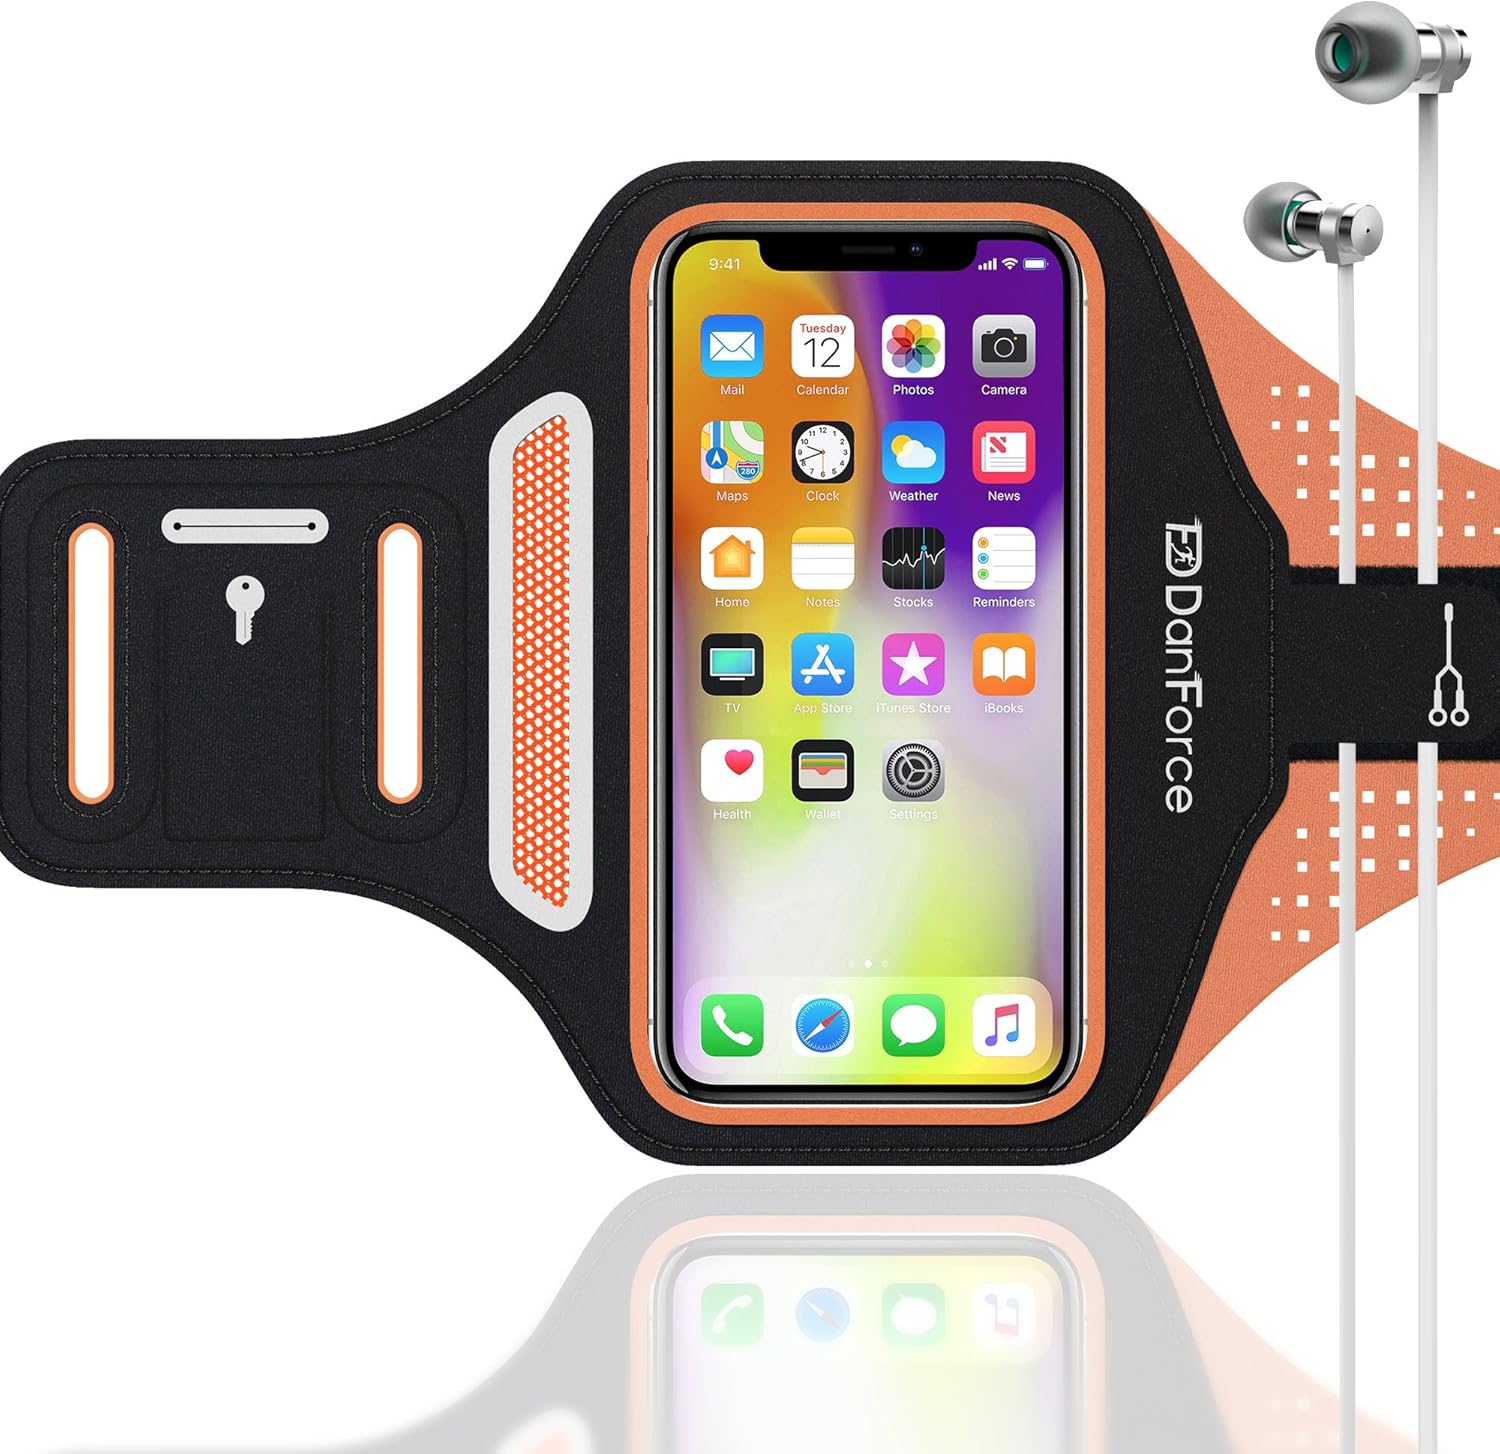
IPhone X , 8 , 8+ , 7 , 7+ , 6S , 6S+ , 6 , 6+ SPORTS Armband- Fingerprint Touch , Great for Running, Workouts or any Fitness Activity, Unique Hidden Pocket for Stores Cash, Cards and Keys.
Category: Cell Phones & Accessories
Don’t miss a beat while you’re on the move with the DanForce iPhone 7 , 6 , 6s Armband The days when you would go out to jog, bike or do a gym workout while worrying where to put your gadgets and small items are now over. DanForce, the company that brought you innovative products such as their revolutionary headlamp, brings you another unique bestseller designed for active living. Get convenient access and safe storage for essential items such as: ✓ iPhone 7 , 6 , 6s  ✓ Car key  ✓ House and locker keys  ✓ Cash  ✓ Credit cards  ✓ Business cards Whether you love staying indoors, or prefer to be outdoors, you can use the armband for: ● Gym workouts  ● Taking a walk  ● Jogging  ● Running  ● Hiking  ● Climbing ● Biking  ● Gardening  ● Cleaning house Imagine doing everything that you want with easy access to phone calls, music, apps, messages and anything else that’s important for you!!! Our iPhone 7 , 6 , 6s Armband is packed with all the extra touches you need: ● HD transparent PVC filter for easy phone access ● Dual slot adjustable Velcro fastenings to fit small or large arms ● Headphone and charger cutouts that allow direct phone access ● Lightweight and stretchable Lycra for comfortable movement ● Waterproof Neoprene for a cool and dry feeling even while you sweat ● Three mesh areas for your skin to breathe and stay dry ● Lifetime product replacement to guarantee your satisfaction With all of these features, you’ll be on the go, all the time! Order your very own DanForce iPhone 7 , 6 , 6s Armband by clicking the “Add to Cart” button now!
Features: THE MOST ADVANCED SPORTS ARMBAND - Made from Polyamide lycra which is strong, soft, lightweight, water resistant and ultra thine. Features breathable mesh design, Integrated reflector material. | FITS ALL iPhone - This includes the iPhone 7, 6, 6s, 5, 5s, 5c. The clear front allows touchscreen access. | ULTRA COMFORTABLE AND BREATHABLE - Giving you a dry filing on your arm during workout. Light weight and soft sweat-proof lining allow your skin to breath and keeps your smartphone dry at all times in all activities. A combination large/small strap slots gives it a huge size range. | SWEAT AND WATER RESISTANT – DanForce armband is perfect to all your favorite workout – running, walking, hiking, cycling, workout at the gym, jogging and more | ORDER WITH CONFIDENCE WITH OUR LIFETIME WARRANTY: DanForce products are built with durability in mind for every design. In the remote possibility that you’re not satisfied with our product, just contact us and we will gladly give you a brand new replacement, for life!